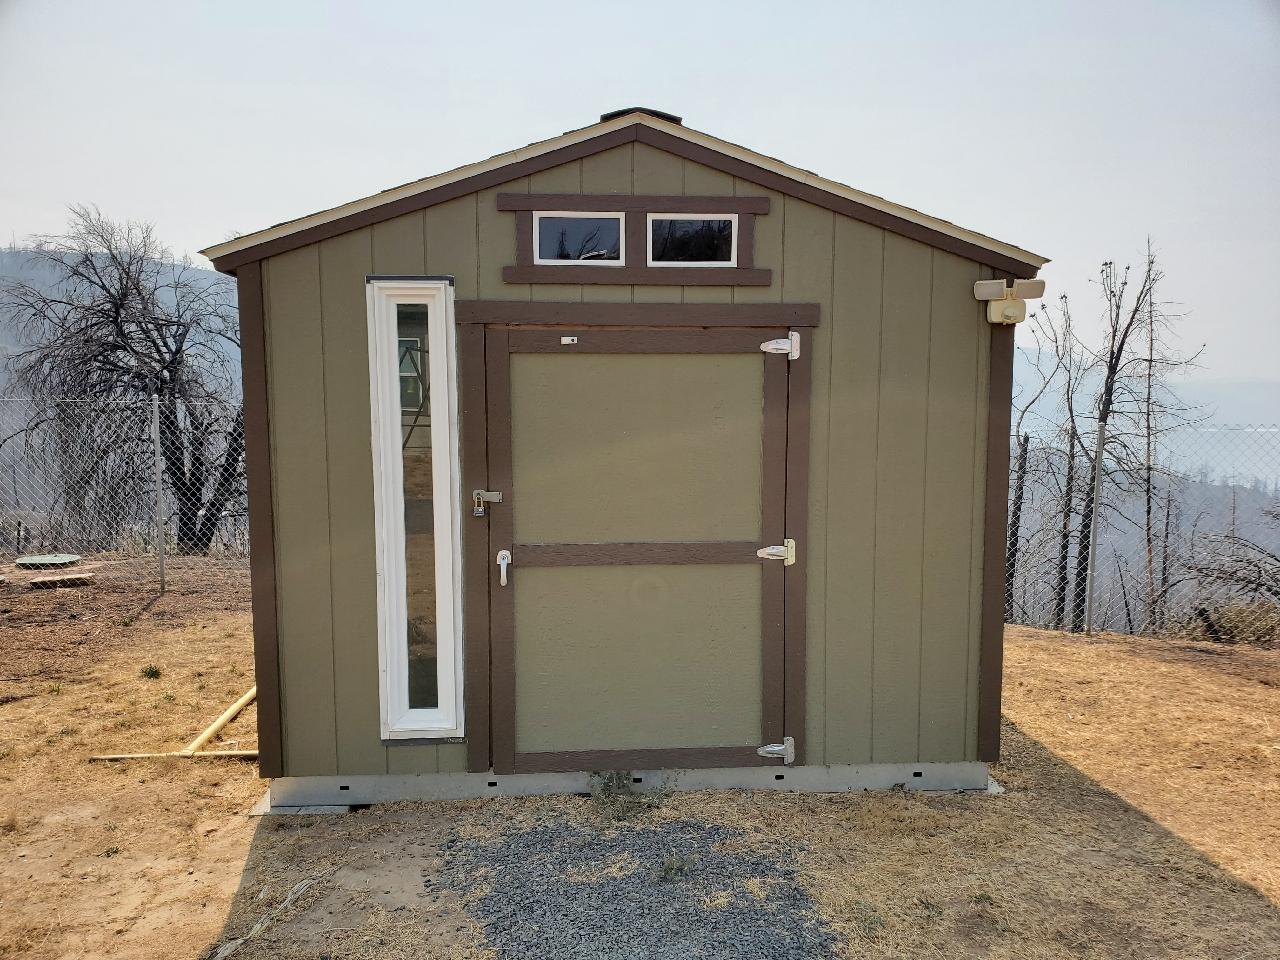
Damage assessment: no_damage